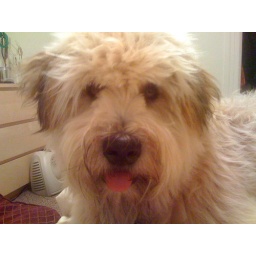
Like cutting circles in a paper bag